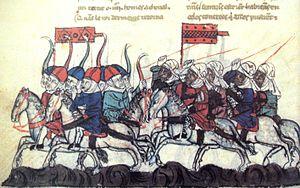
La seconde bataille de Homs
14 - 15 août : deuxième tentative infructueuse d'invasion du Japon par les Mongols. Leur flotte est détruite par le vent divin de la tempête.
Homs [ɔms] est une ville de Syrie, située sur l'Oronte à la sortie d'un lac artificiel, au centre d'une plaine vaste et fertile qui s'étend, à environ 500 mètres d'altitude, au débouché septentrional de la vallée de la Bekaa. Ce site constitue un carrefour des axes qui relient — du sud au nord — Damas à Alep et — d'est en ouest, via une trouée naturelle dans la double barrière montagneuse qui longe le littoral levantin — l'oasis de Palmyre à la mer Méditerranée. Capitale d'un gouvernorat frontalier avec l'Irak, la Jordanie et le Liban et le plus étendu du pays, Homs était en 2017 la troisième ville la plus peuplée de Syrie, avec 775 404 habitants, appelés en français les Homsiotes.
La première utilisation du cheval dans la guerre remonte à plus de 5 000 ans, les plus anciennes preuves d'utilisation guerrière de chevaux en Eurasie datant d'entre 4000 et 3000 ans av. J.-C. Une illustration sumérienne d'une scène de guerre datée de 2500 av. J.-C. représente des équidés tirant des chariots. Vers 1600 av. J.-C., de nouveaux harnais et de nouveaux chars rendent leur utilisation guerrière plus fréquente à travers le Proche-Orient ancien. Le plus ancien traité sur l'entraînement des chevaux de guerre est rédigé vers 1350 av. J.-C. Quand les tactiques de cavalerie commencent à supplanter le char, de nouvelles méthodes d'entraînement apparaissent. En 360 av. J.-C., le général de cavalerie et philosophe grec Xénophon rédige un traité exhaustif sur l'équitation, et un autre sur l'usage de la cavalerie. L'efficacité des chevaux dans la bataille est révolutionnée par des améliorations technologiques, notamment l'invention de la selle, de l'étrier, et plus tard, du mors, du licol ou encore du collier d'épaule pour les chevaux de trait.
Les invasions mongoles en Syrie sont une série de raids et de tentatives d'invasions lancés par les Mongols contre la Syrie a partir des années 1240. La plupart se soldent par des échecs, mais entre 1260 et 1300 la victoire semble leur sourire lorsqu'ils prennent coup sur coup les villes d'Alep et Damas. Finalement, ils sont obligés d'évacuer la région, devant faire face à la fois à une défaite cuisante face aux Mamelouks et a une guerre civile qui éclate pour régler la succession du Khan Möngke.